Judy O'Bannon

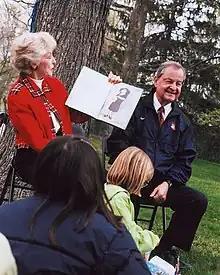
First Lady Judy O'Bannon and Governor Frank O'Bannon read to schoolchildren at the annual "Reading Day at the Residence" in 1999.

Welcoming more than 10,000 visitors per year, O'Bannon referred to the Indiana Governor's Residence as the "State's Living Room" and used the high-profile location to bring attention important community issues, including amplifying the education and reading programs that were a cornerstone of her husband's agenda in the Governor's Office. In line with that, she hosted an annual "Reading Day at the Residence," which paired graduates of adult literacy programs with school children from throughout the state. She also made the Governor's Residence a showcase for Indiana arts with the creation of the "First Lady's Arts Series", featuring new exhibitions each quarter by Indiana artists, and the annual "Day with the Arts", co-hosted by VSA of Indiana, which welcomed more than 800 children with disabilities and volunteers for arts activities and workshops. O'Bannon, who had been a long-time advocate for people with disabilities, raised more than $1.2 million in private funds to renovate of the Governor's Residence to make it accessible for people with disabilities.